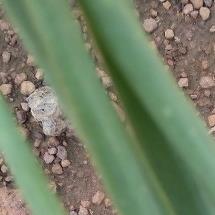
Crop: Onion
Condition: healthy-leaf